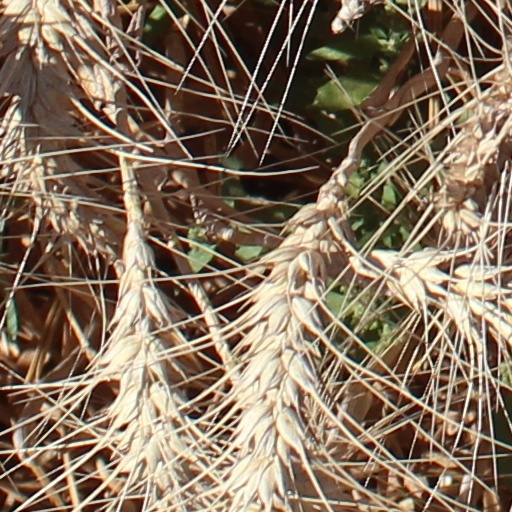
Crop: wheat